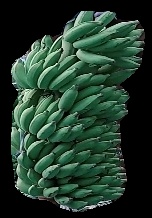
Variety: elakki-bale
Grade: grade1